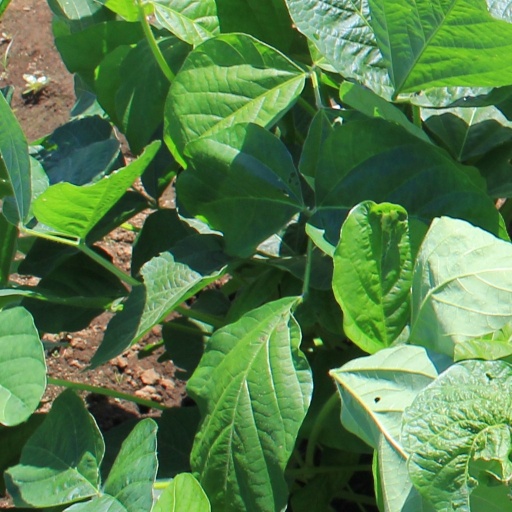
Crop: soybean